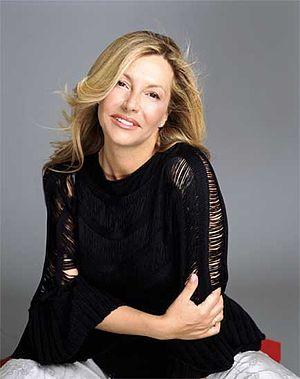
Cristina Tárrega, née en 1967 à Valence, est une présentatrice espagnole de télévision.